Frederick Funston

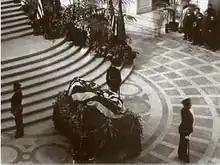
Funston's body lying in state at San Francisco City Hall

Douglas MacArthur, then a major, had the unpleasant duty of breaking the news to President Wilson and Secretary of War Newton D. Baker. As MacArthur explained in his memoirs, "had the voice of doom spoken, the result could not have been different. The silence seemed like that of death itself. You could hear your own breathing."